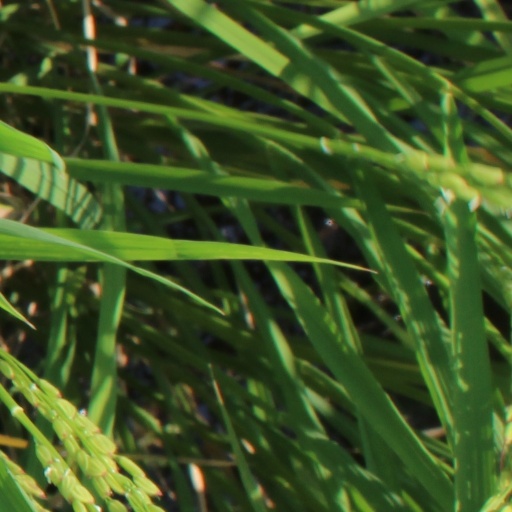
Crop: rice